Dany Priso

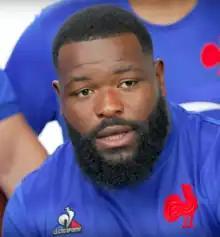
Priso with France in 2022

Dany Priso Mouangue (born 2 January 1994) is a French rugby union player. His position is prop and he currently plays for Toulon in the Top 14. He began his career at Stade Français.